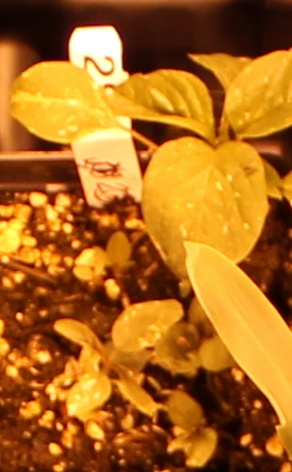
Label: Palmer Amaranth